LGBTQ rights in Chechnya

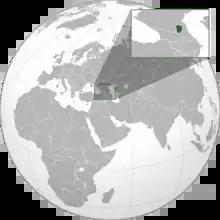
Location of Chechnya (dark green)

The rights of lesbian, gay, bisexual and transgender people in Chechnya have long been a cause of concern for human rights organizations such as Amnesty International and Human Rights Watch. As a member of the Russian Federation, Russia's LGBT laws formally apply. De facto, there are no protections for LGBT citizens, and the Chechen authorities allegedly encourage the killing of people suspected of homosexuality by their families.